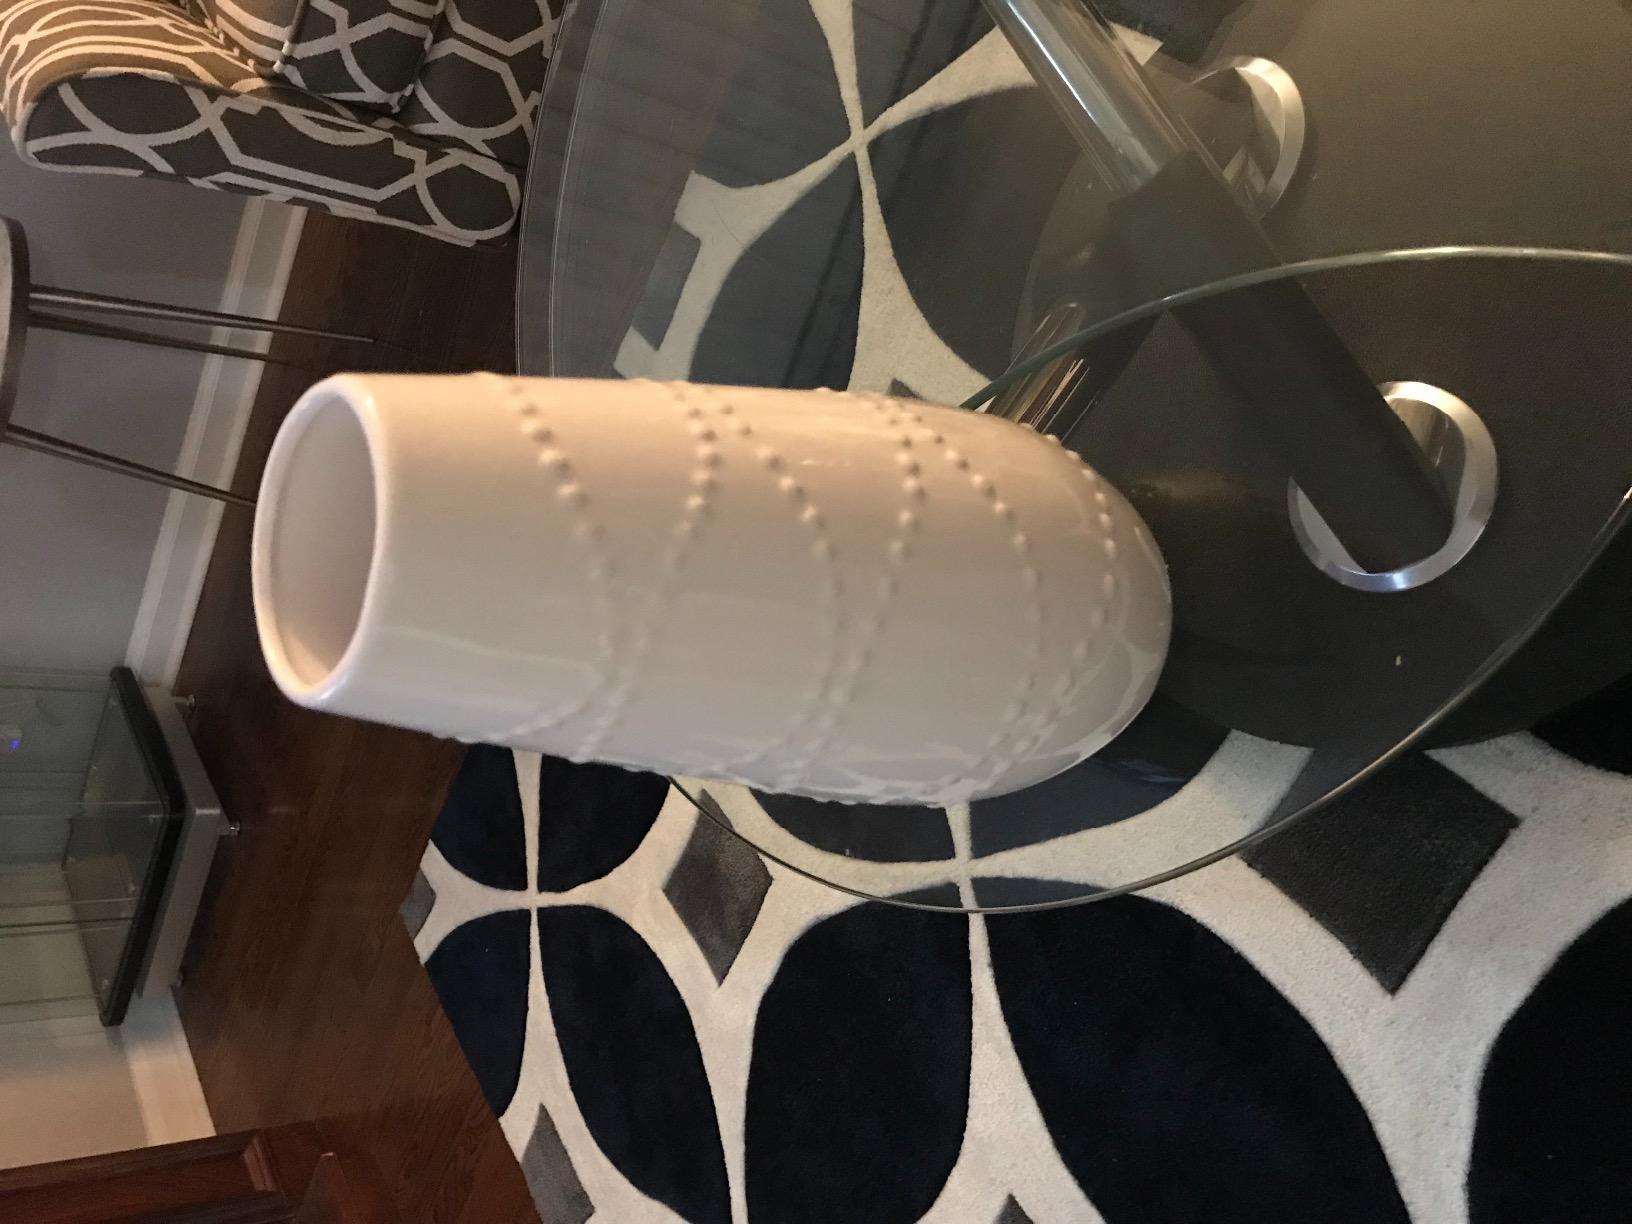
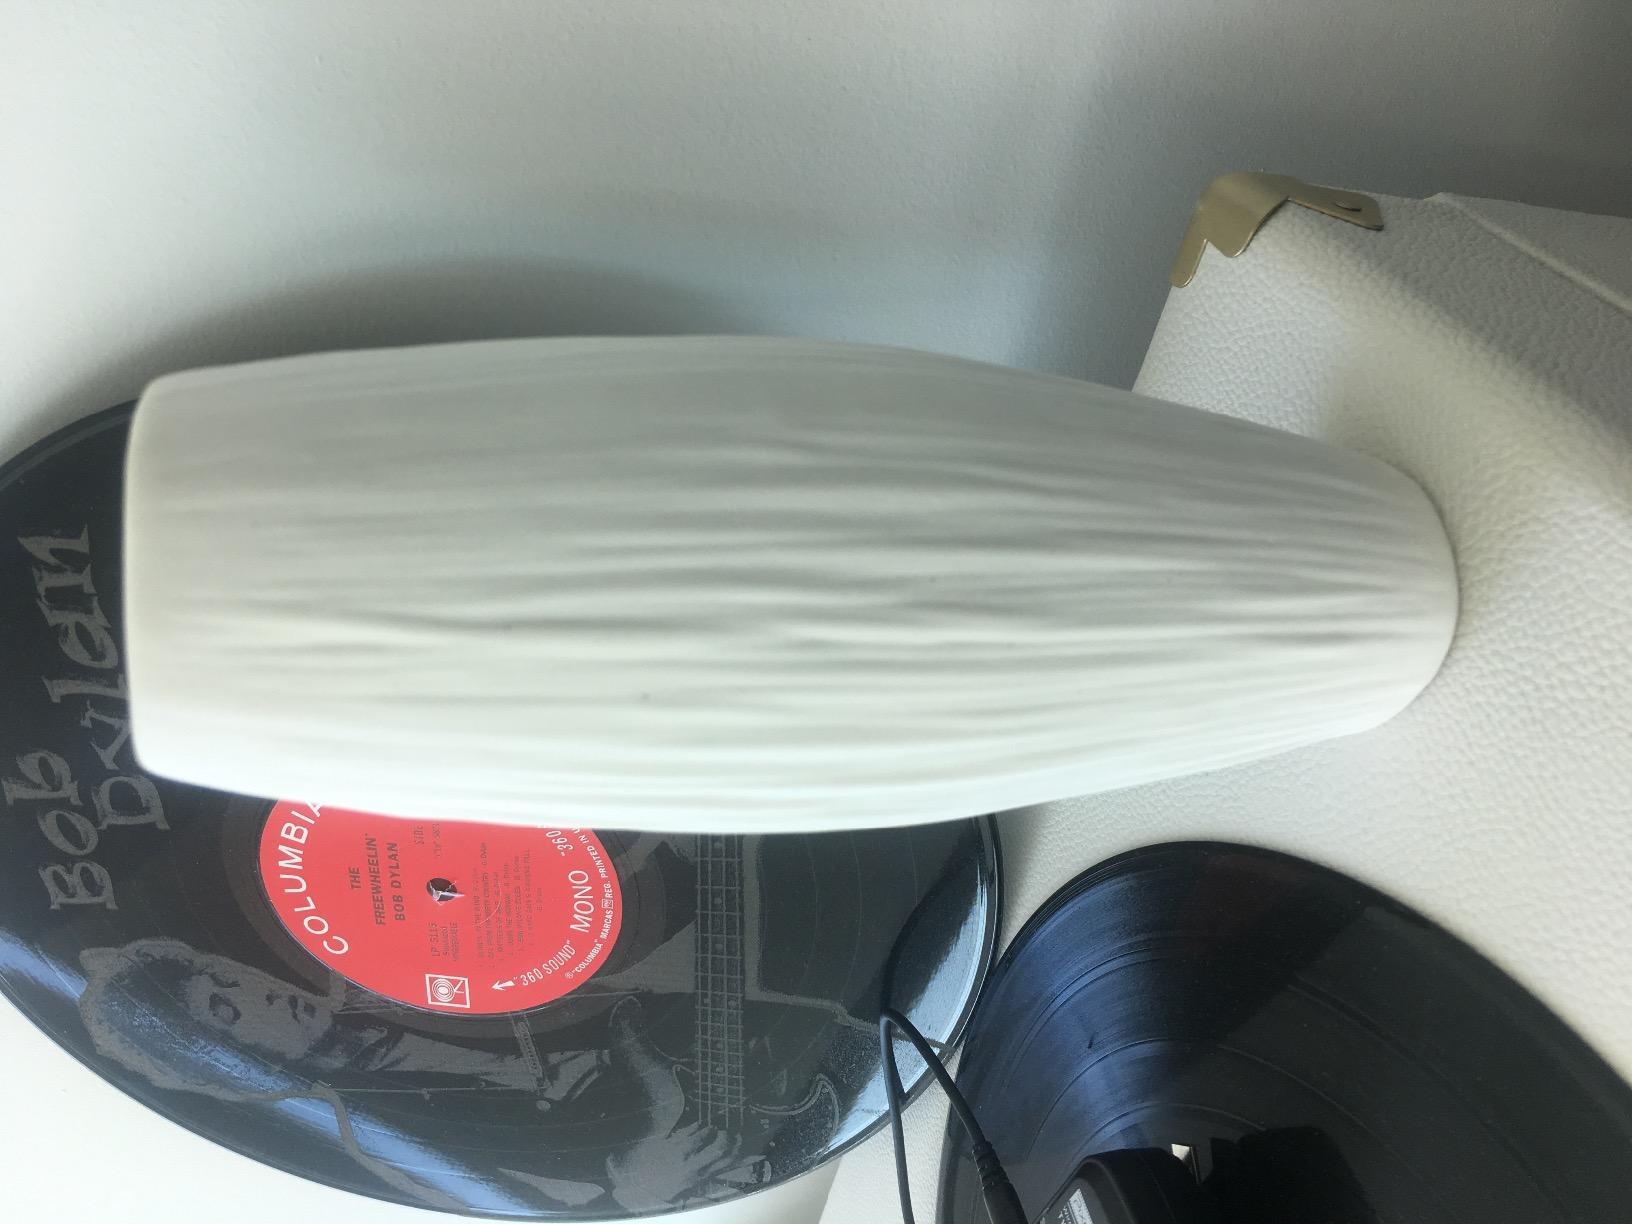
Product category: vase
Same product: no